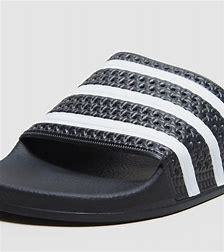
Brand: Adidas
Model: Adilette